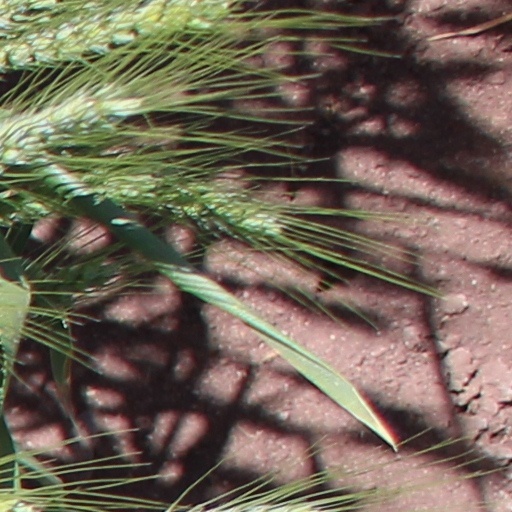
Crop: wheat